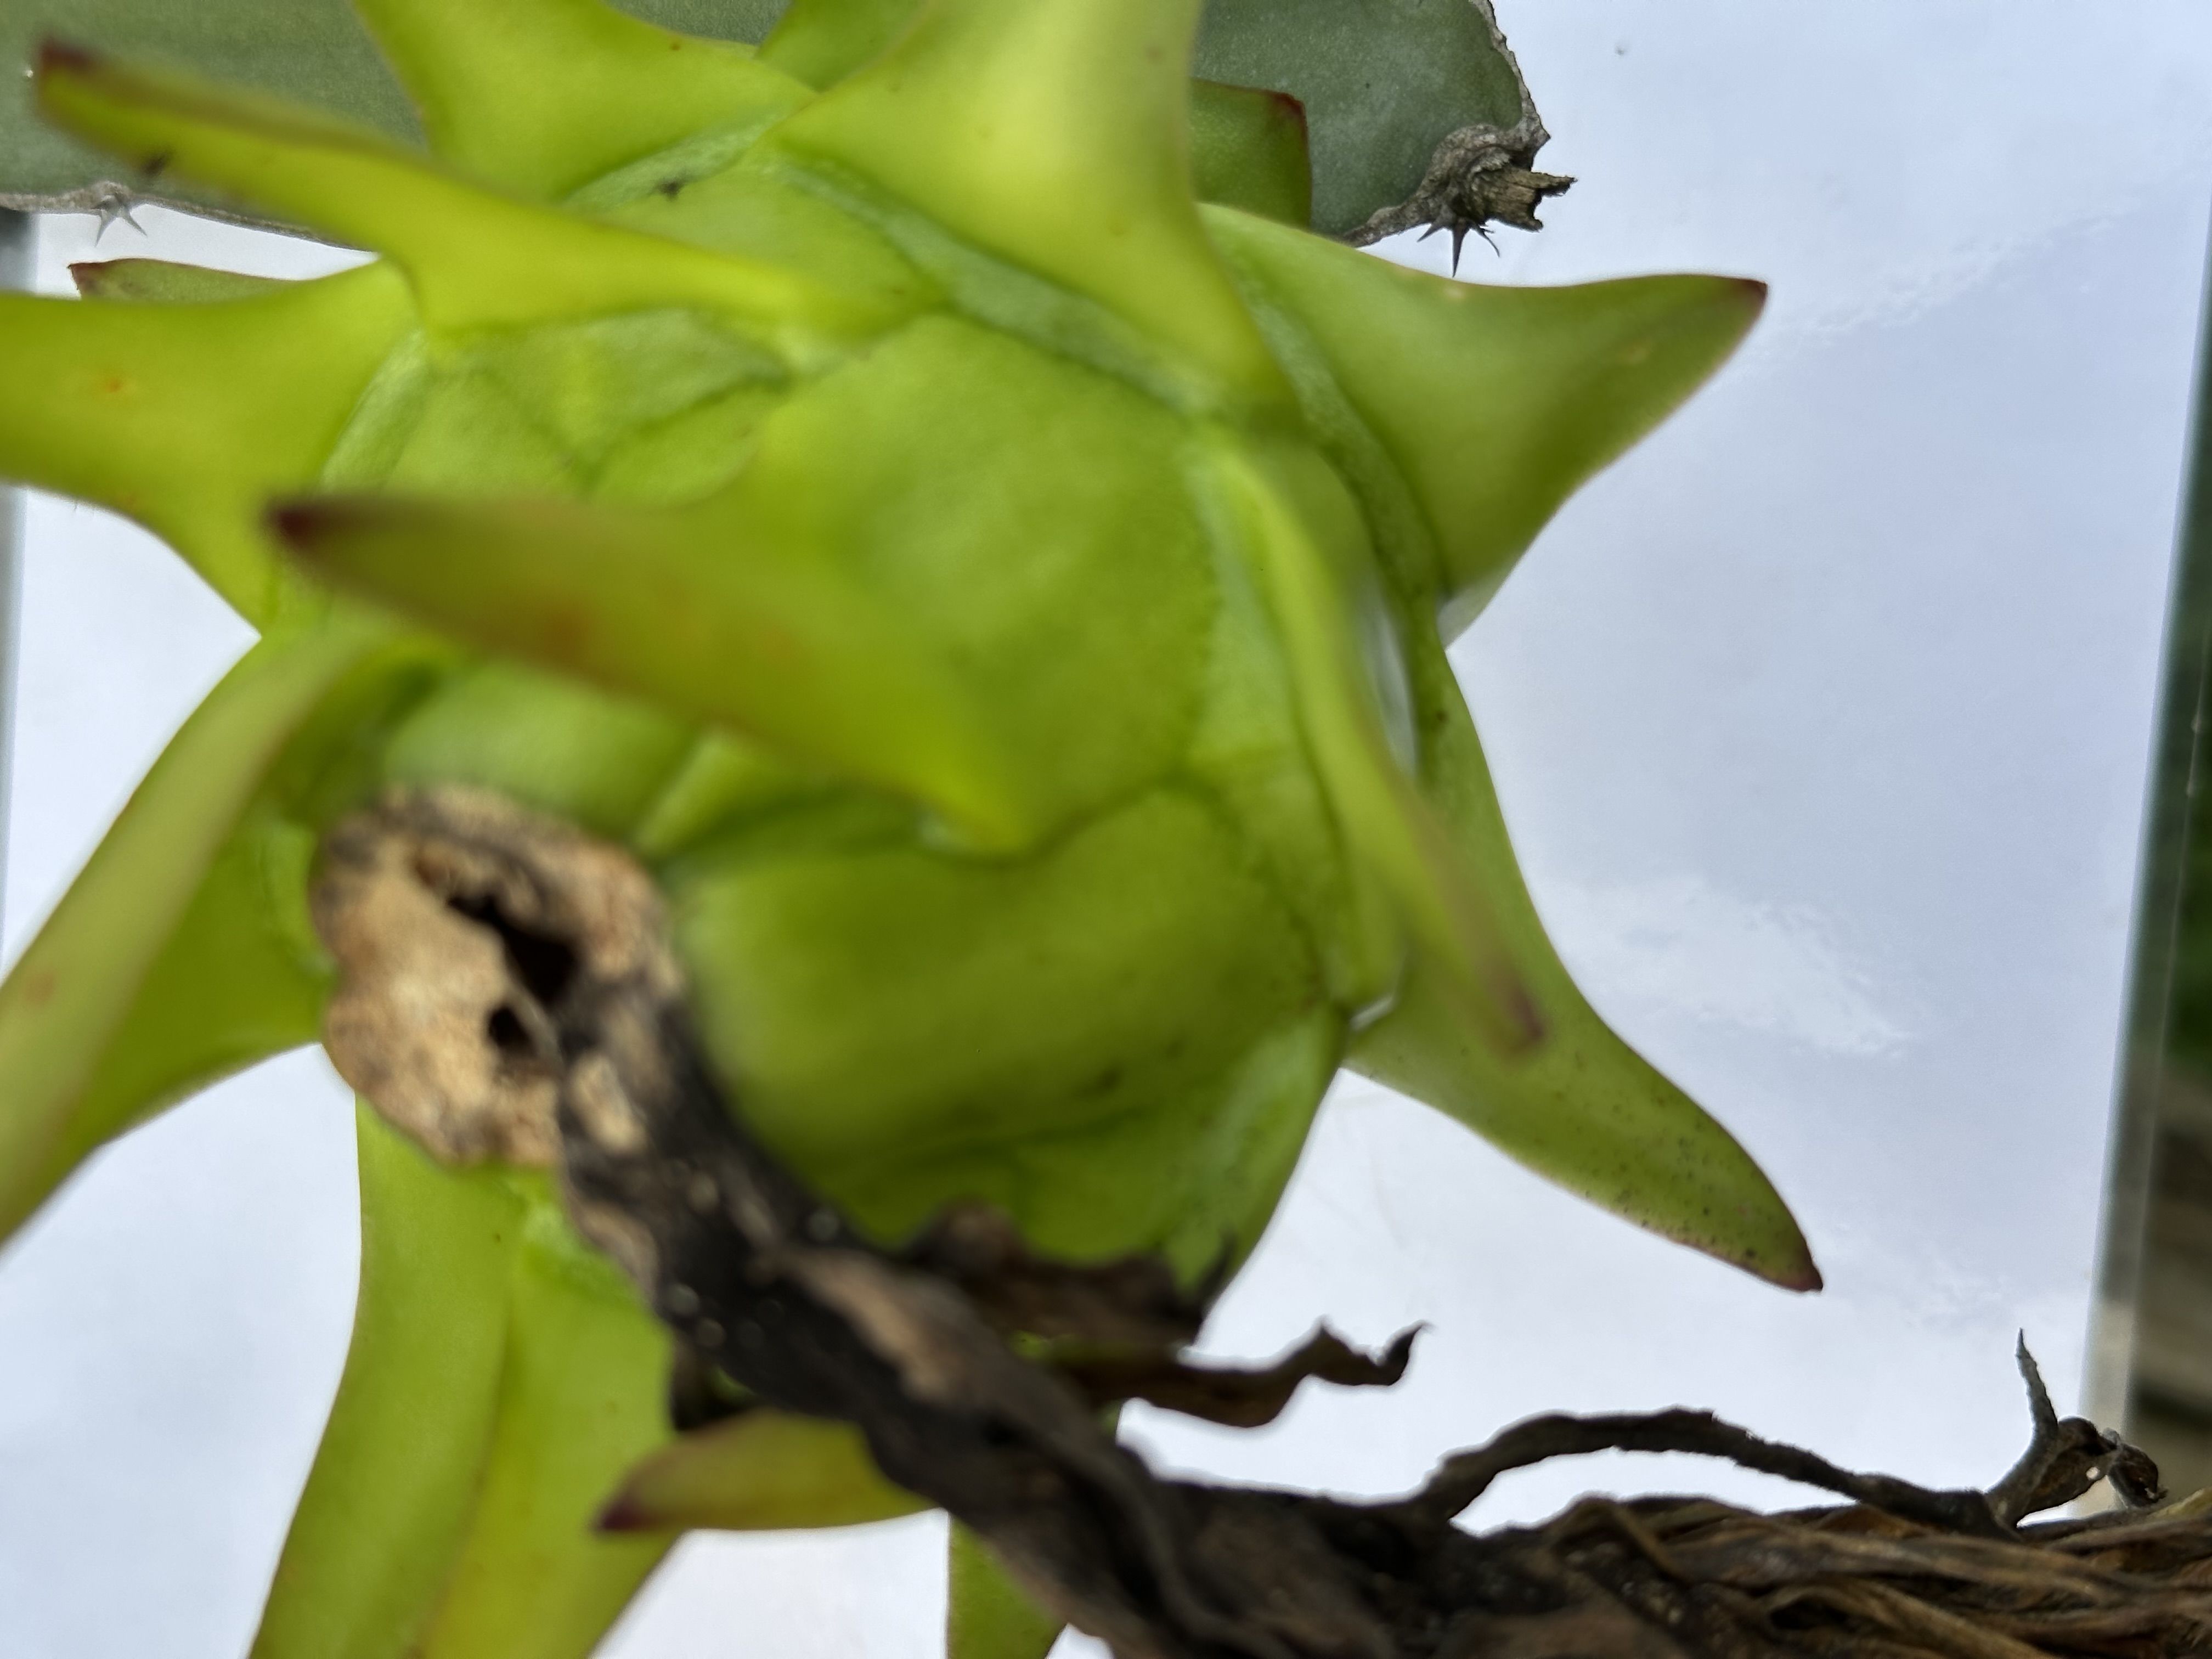
Label: Good fruit